Classic Empire

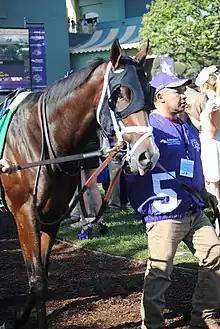
Classic Empire wearing blinkers for the Breeders' Cup Juvenile

His connections then announced that he would start in the Breeders' Futurity Stakes at Keeneland on October 10, where he would wear blinkers for the first time. Classic Empire was made the favorite, and Leparoux was back aboard. Classic Empire broke quickly and stalked the early front runners before making a strong move around the turn, pulling away to win by three lengths. After the win, Leparoux said; "Today he broke sharp and was all business. He ran a big race."